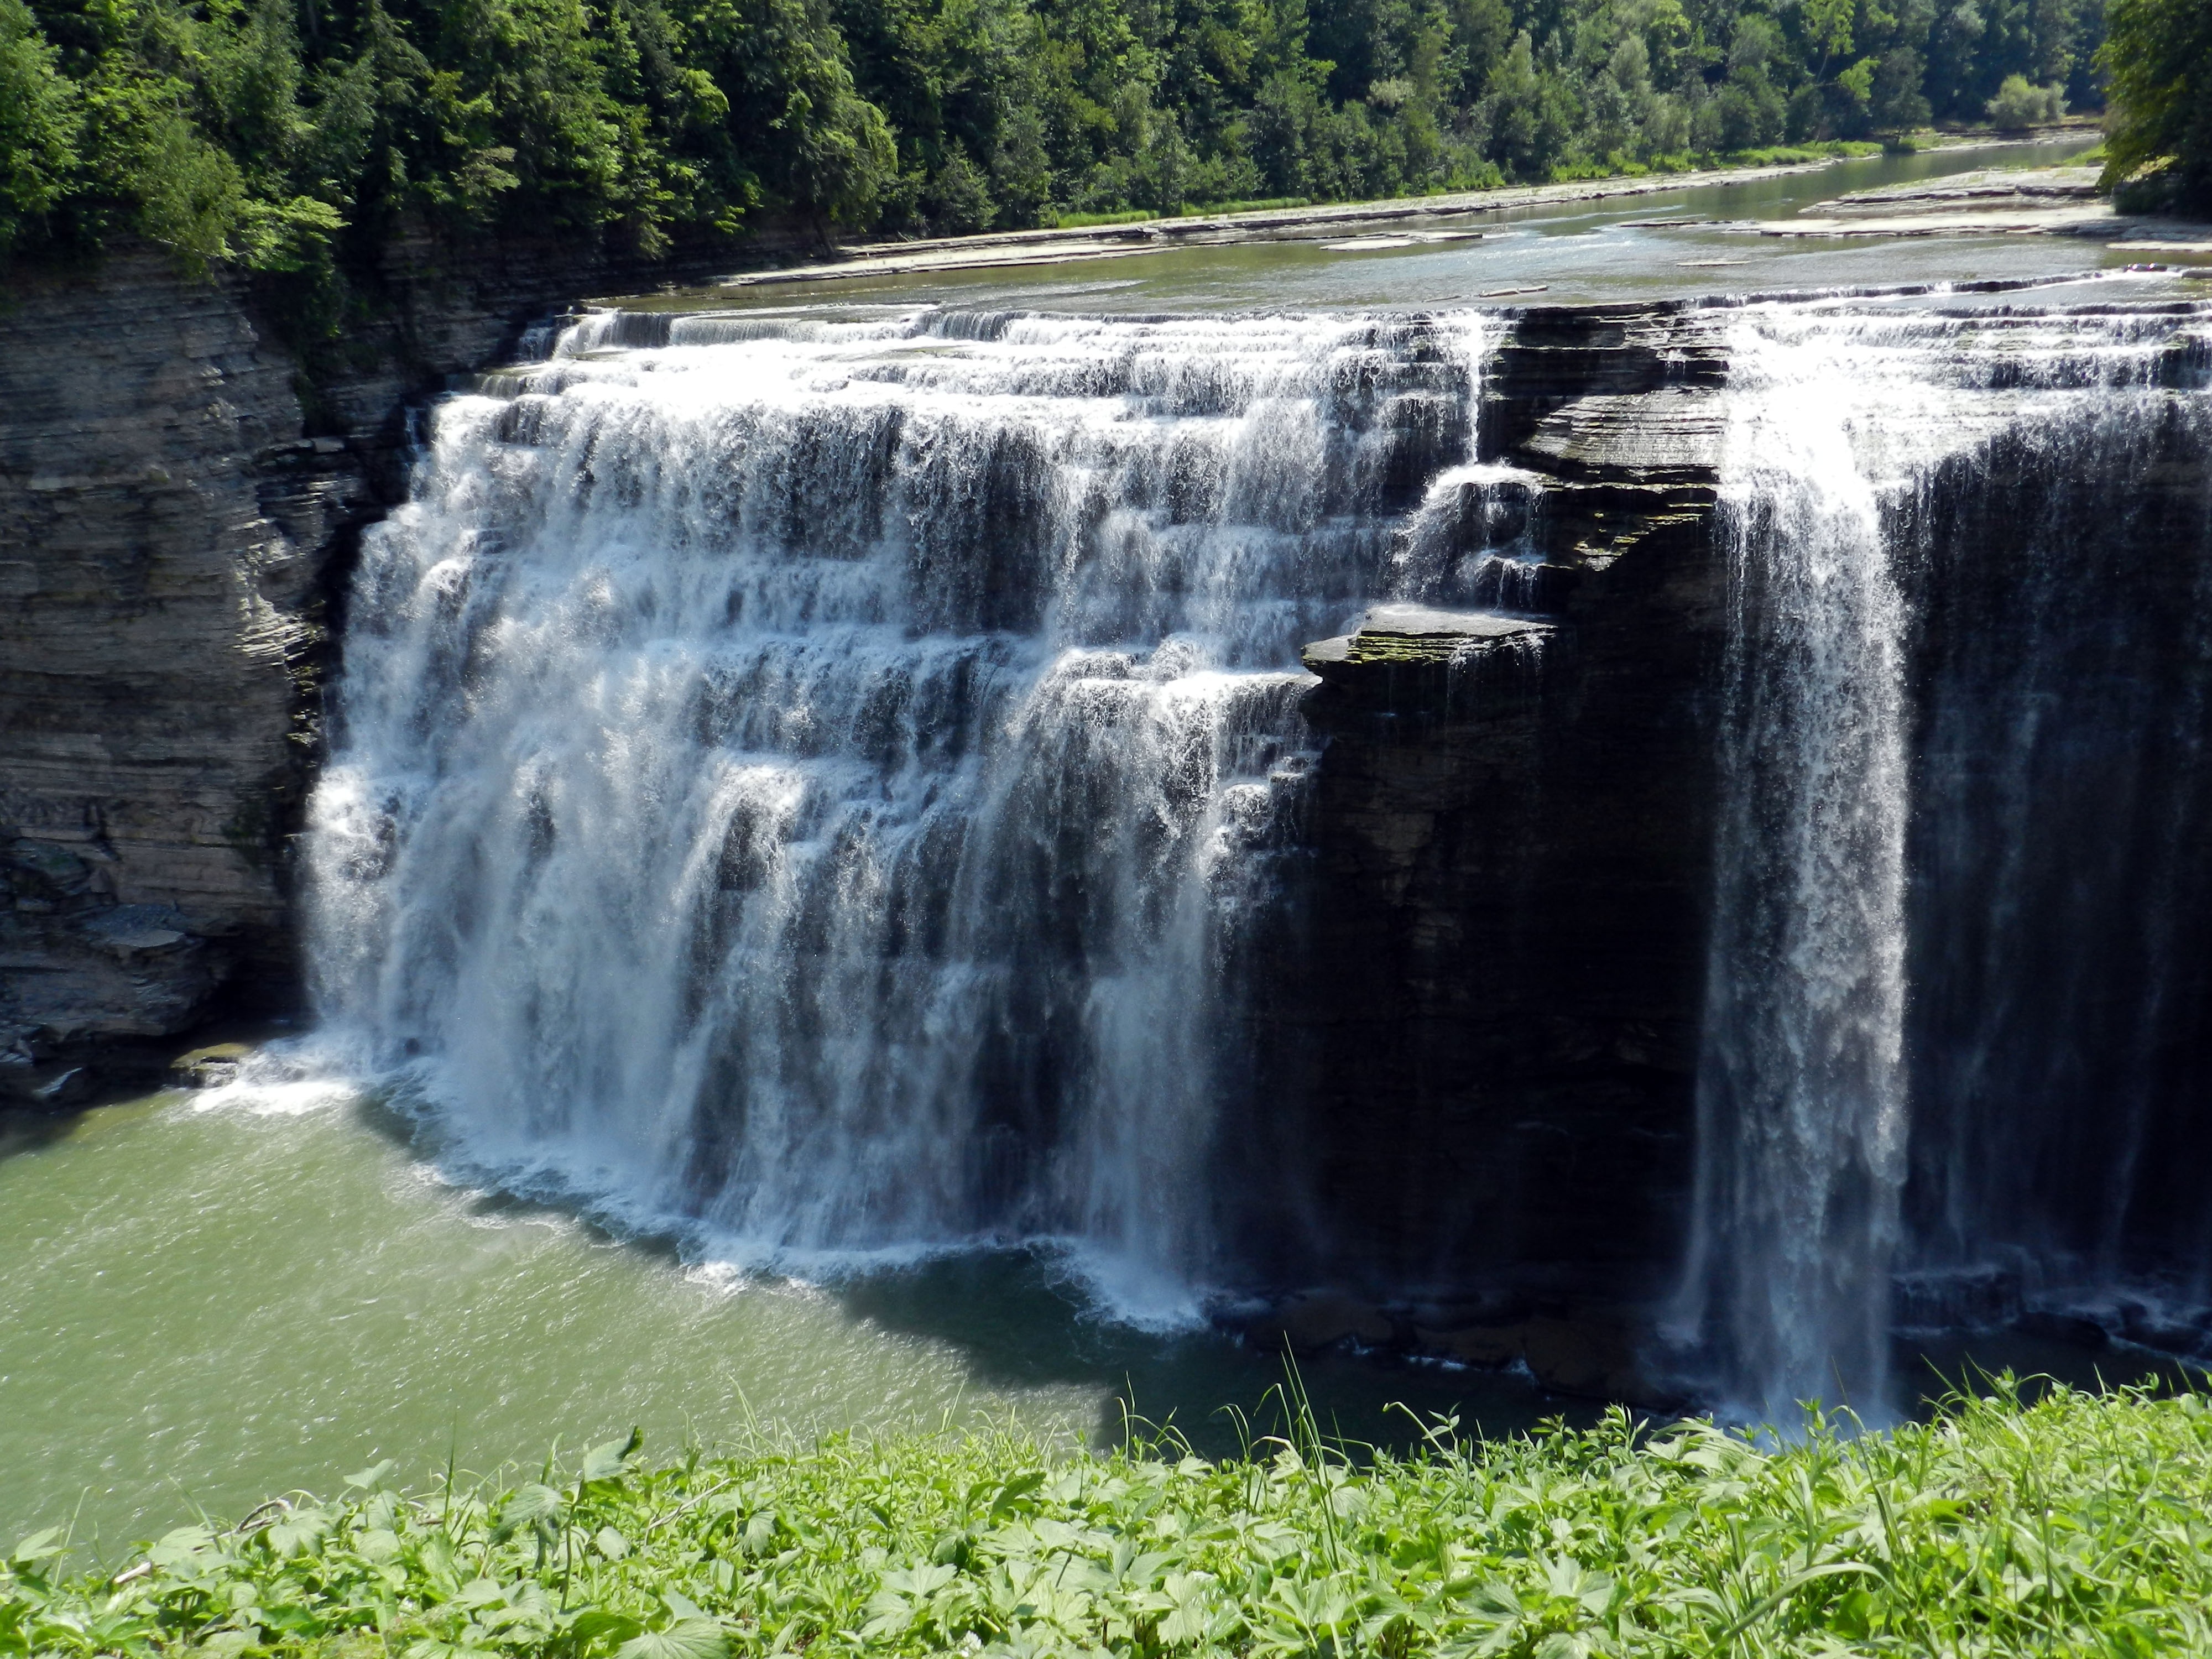
landscape, water, nature, forest, outdoor, rock, waterfall, fall, river, summer, travel, environment, stream, spring, green, cascade, scenic, natural, park, scenery, body of water, national, wasserfall, water feature, watercourse